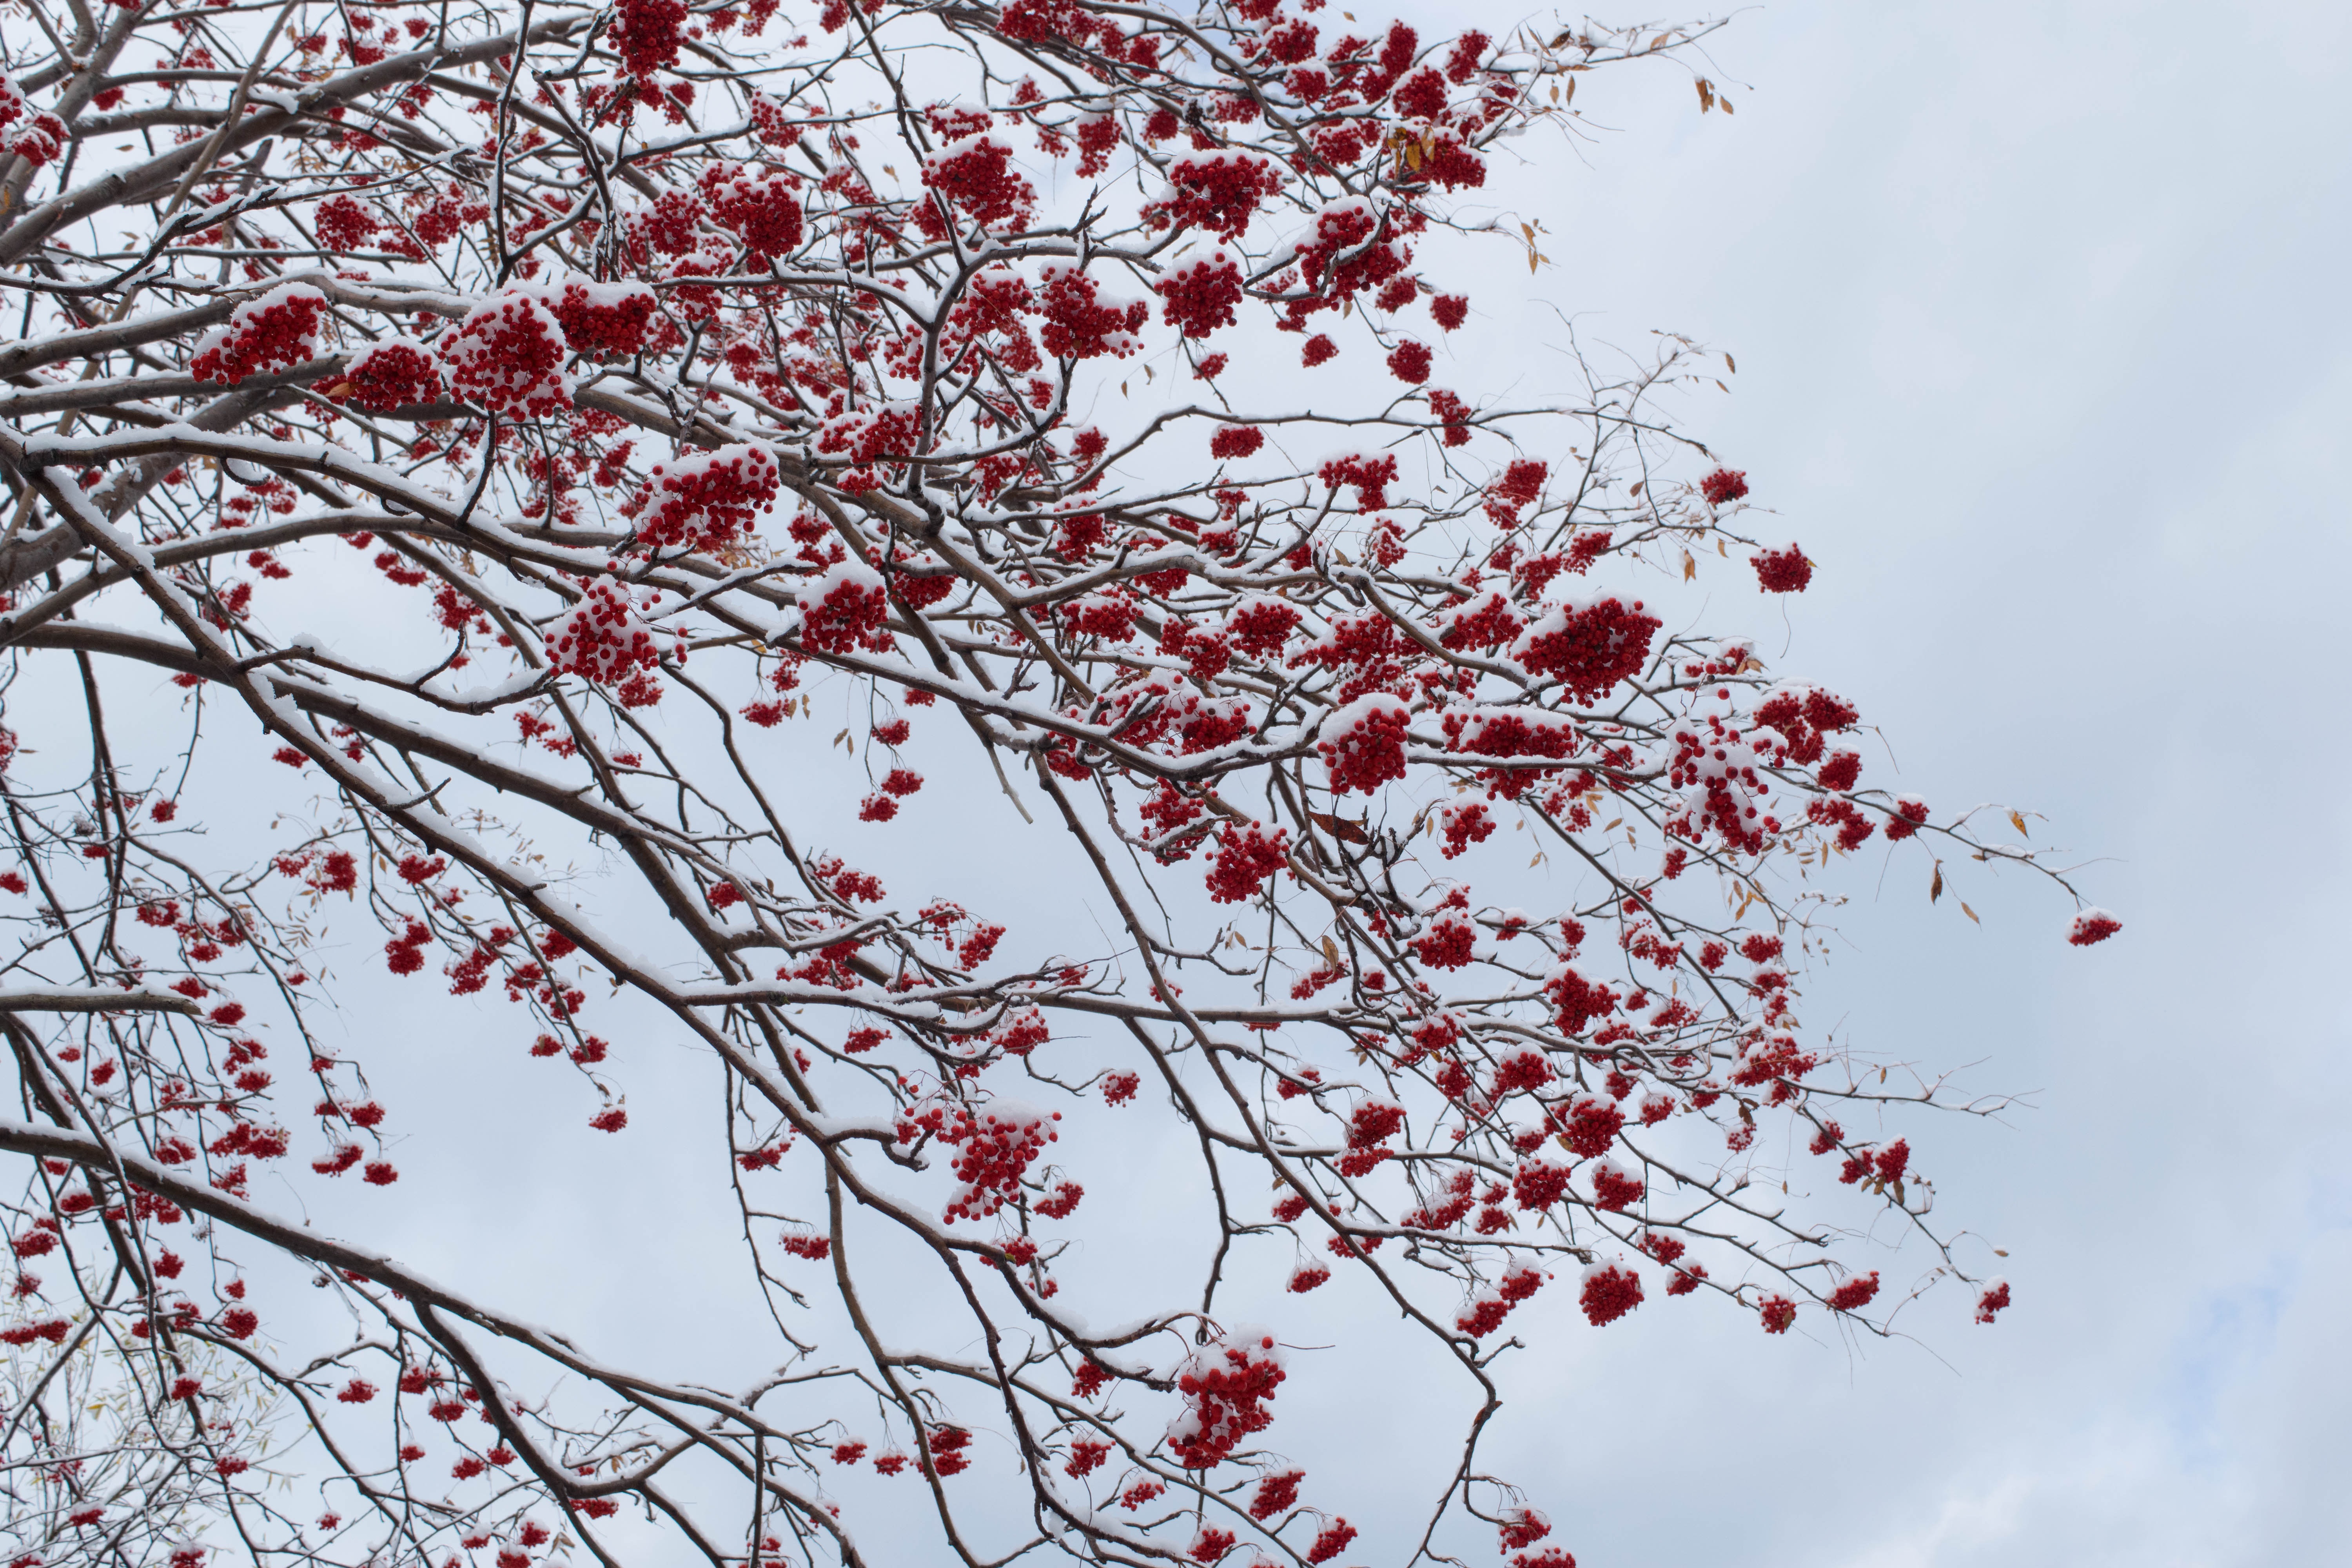
landscape, tree, branch, blossom, snow, winter, plant, leaf, flower, frost, food, spring, produce, season, cherry blossom, twig, rowan, freezing